Xubuntu

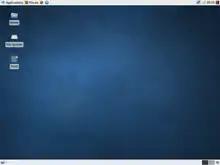
Xubuntu 9.04 "Jaunty Jackalope"

Version 9.04 was released on 23 April 2009. The development team advertised this release as giving improved boot-up times, "benefiting from the Ubuntu core developer team's improvements to boot-time code, the Xubuntu 9.04 desktop boots more quickly than ever. This means you can spend less time waiting, and more time being productive with your Xubuntu desktop".